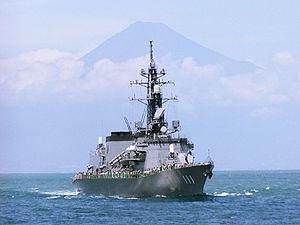
La classe Takanami est une classe de destroyers de la Force maritime d'autodéfense japonaise construite au début des années 2000 par les chantiers Mitsubishi Heavy Industries de Nagasaki.